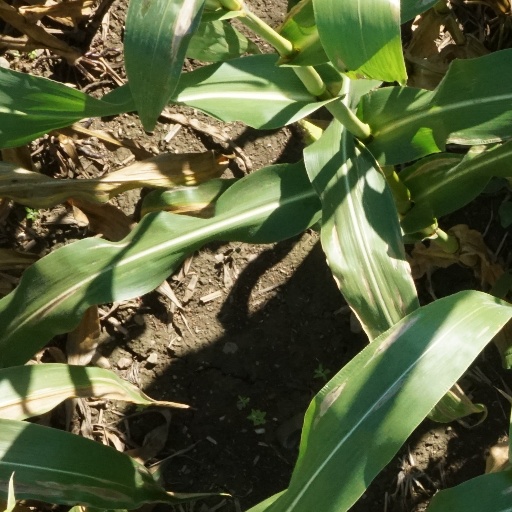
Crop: maize; corn